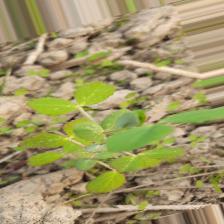
Label: Powdery Mildew